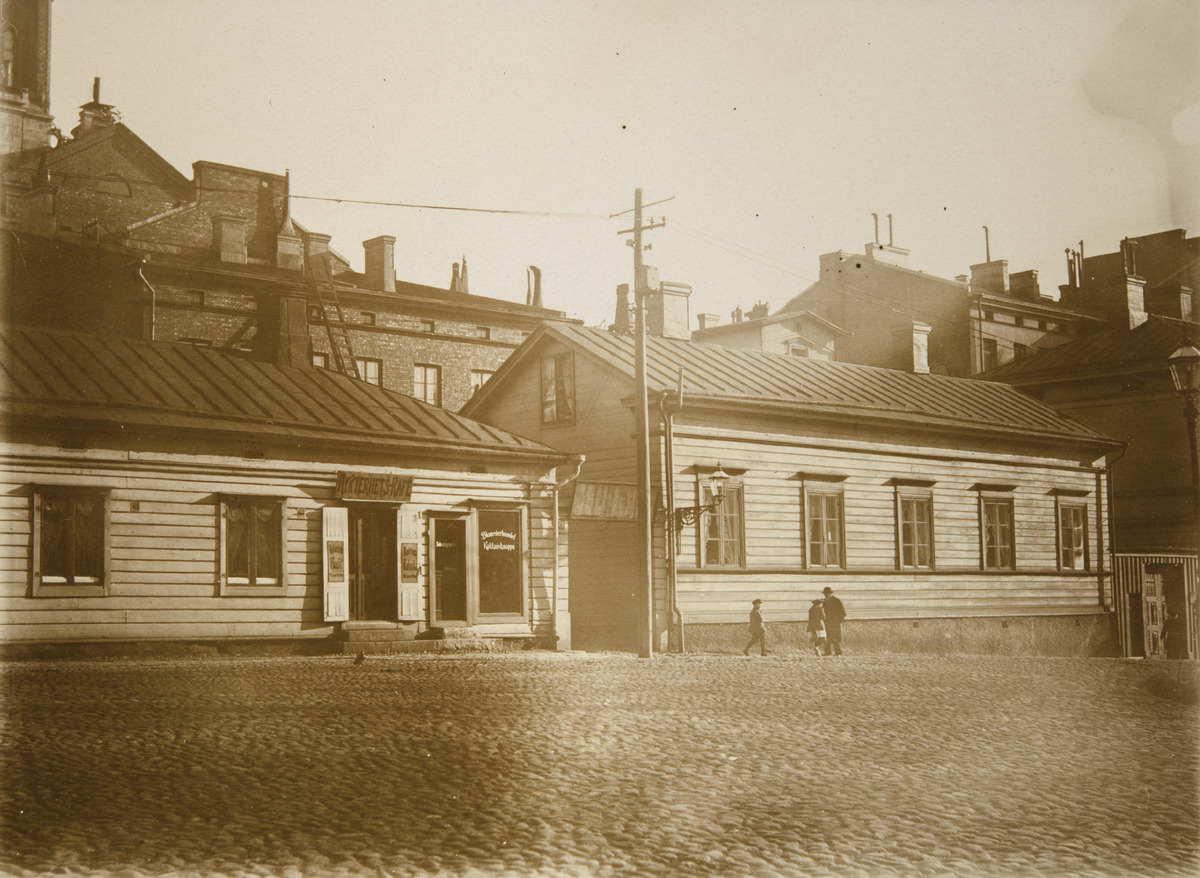
Puurakennuksia, Erottajankatu 11 vasemmalla  ja 9 oikealla
sisällön kuvaus: Puurakennuksia, Erottajankatu 11 vasemmalla  ja 9 oikealla. Numerossa 11 toimi mm.

A. Willandtin Garn- och stickaffär och sybehörshandel. Taustalla vasemmalla pääpaloaseman tiilirakennus, nykyinen Erottajan pelastusasema. mustavalkoinen
Kuvaaja: von Gericke, Ida Maria, valokuvaaja
Ajankohta: kuvausaika 1906
Paikka: Suomi, Uusimaa, Helsinki, Kaartinkaupunki Helsinki, Erottajankatu 11, 9
Aiheet: puurakennukset, liikehuoneistot, paloasemat